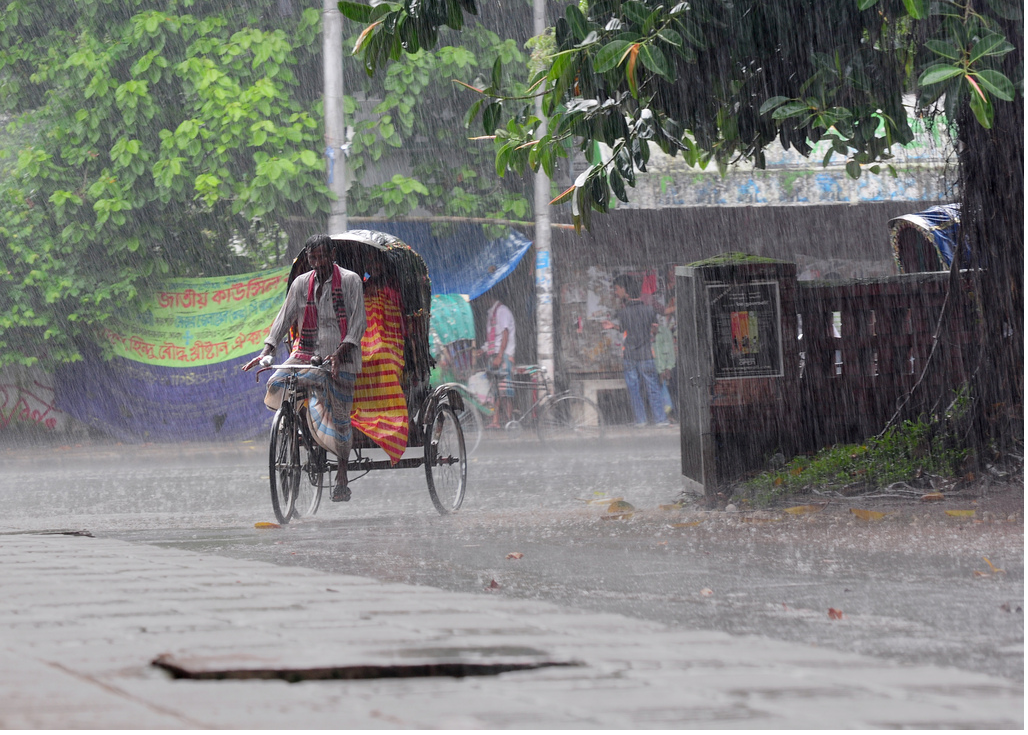
Weather: rain or strom